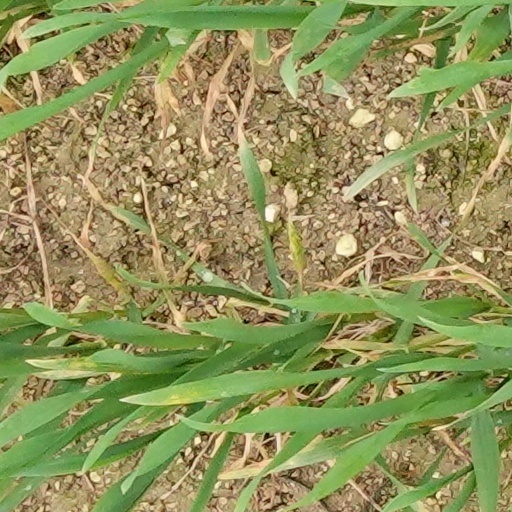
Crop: wheat